Club 60

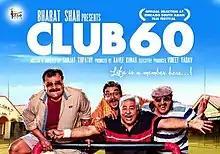
Promotional poster

Club 60 is a 2013 Indian comedy drama film produced by Kavee Kumar under the "Pulse Media" banner and is directed by Sanjay Tripathi. The film features Farooq Sheikh, Sarika Thakur, Raghubir Yadav and Satish Shah in key roles. The film was Farooq Sheikh's last release before his death on 28 December 2013.